Le Cid

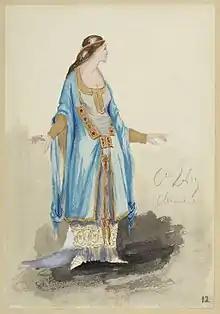
Chimène - Costume for Massenet's Opera based on "Le Cid" by Ludovic Napoléon Lepic in 1885

The play opens with Chimène hearing from her governess, Elvire, that Chimène's father believes Don Rodrigue, who Chimène also favors, to be the stronger choice for her marriage. Chimène, however, does not allow herself yet to be overjoyed, and fears that fate might change her father's mind.